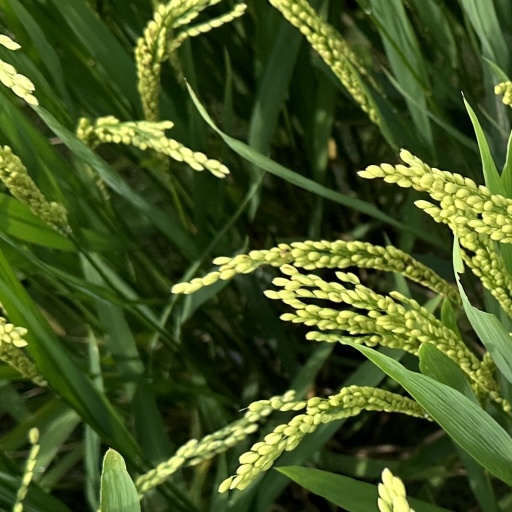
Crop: rice